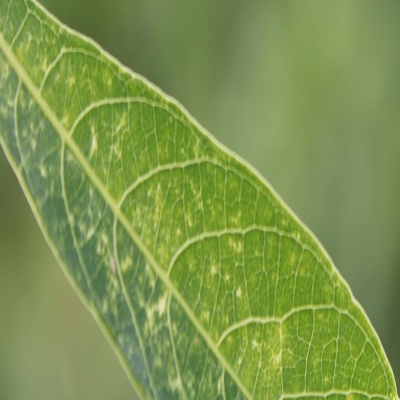
Crop: Cassava
Condition: green mite